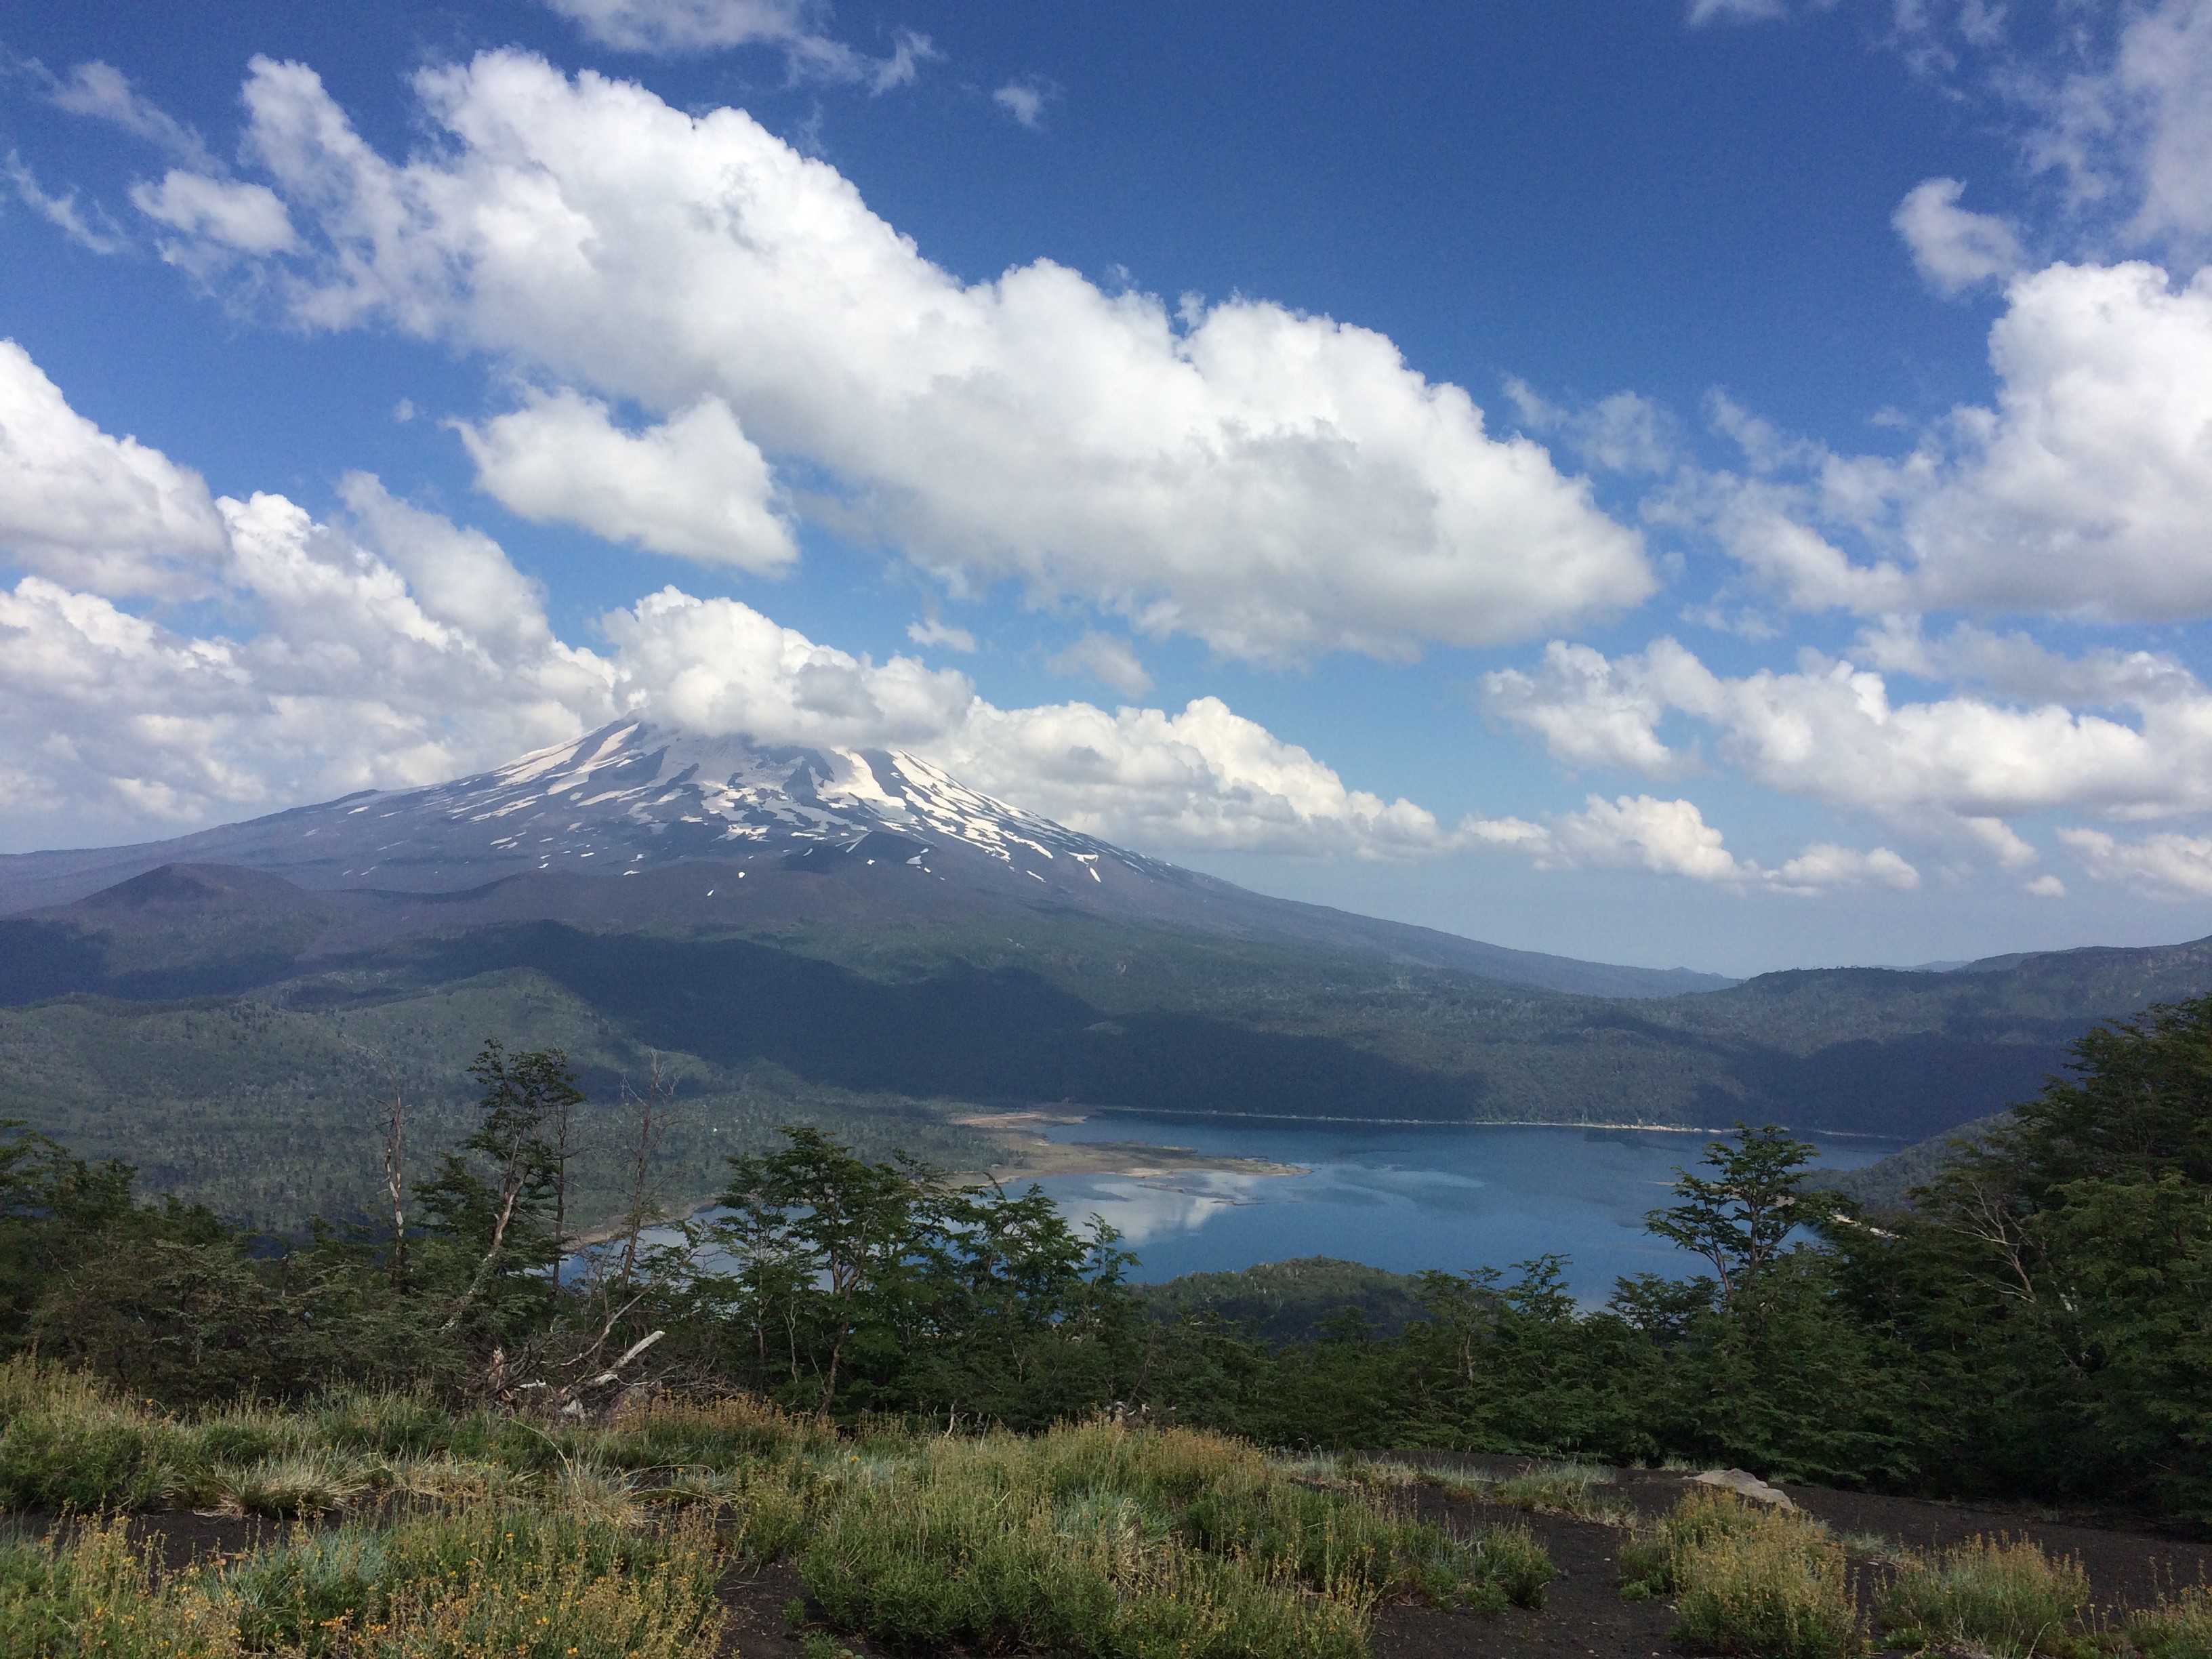
landscape, nature, wilderness, mountain, cloud, meadow, hill, lake, valley, mountain range, highland, ridge, plain, grassland, plateau, fell, loch, ecosystem, landform, geographical feature, mountainous landforms